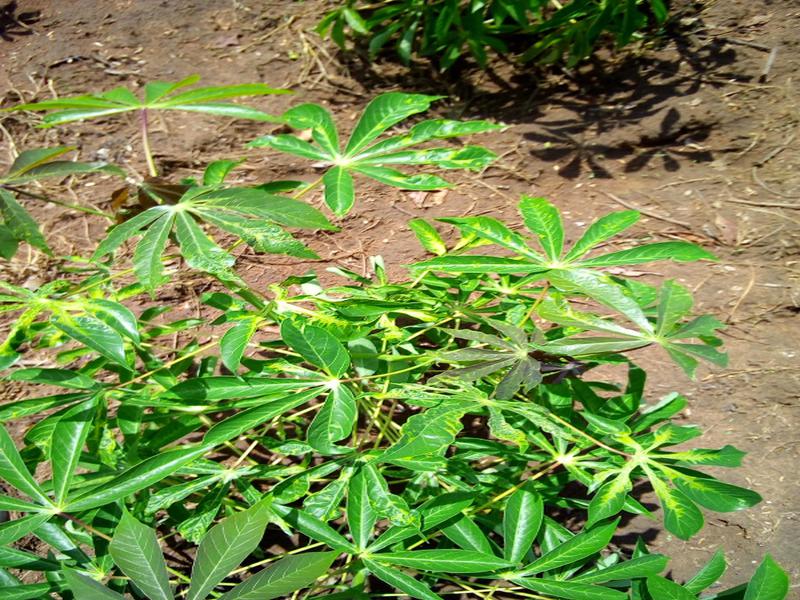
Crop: cassava
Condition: mosaic_disease